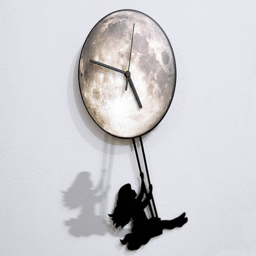
i know this is a clock , but i like this idea as a tattoo to go across from my sun on my right shoulder .